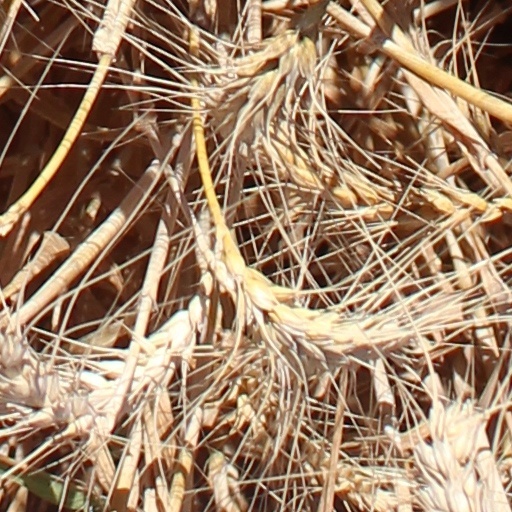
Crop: wheat